Afrikaners

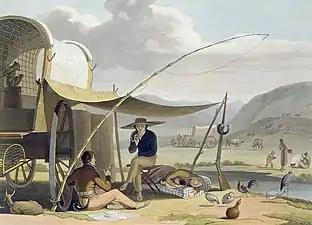
" making camp", an 1804 painting by Samuel Daniell.

Long before the British annexed the Cape Colony, there were already large Dutch-speaking European settlements in the Cape Peninsula and beyond; by the time British rule became permanent in 1806, these had a population of over 26,000. There were, however, two distinct subgroups in the population settled under the VOC. The first were itinerant farmers who began to progressively settle further and further inland, seeking better pastures for their livestock and freedom from the VOC's regulations. This community of settlers collectively identified themselves as Boers to describe their agricultural way of life. Their farms were enormous by European standards, as the land was free and relatively underpopulated; they merely had to register them with the VOC, a process that was little more than a formality and became more irrelevant the further the Boers moved inland. A few Boers adopted a semi-nomadic lifestyle permanently and became known as . The Boers were deeply suspicious of the centralised government and increasing complexities of administration at the Cape; they constantly migrated further from the reaches of the colonial officialdom whenever it attempted to regulate their activities. By the mid-eighteenth century the Boers had penetrated almost a thousand kilometres into South Africa's interior beyond the Cape of Good Hope, at which point they encountered the Xhosa people, who were migrating southwards from the opposite direction. Competition between the two communities over resources on the frontier sparked the Xhosa Wars. Harsh Boer attitudes towards black Africans were permanently shaped by their contact with the Xhosa, which bred insecurity and fear on the frontier.